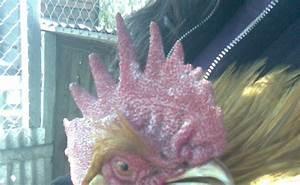
chicken